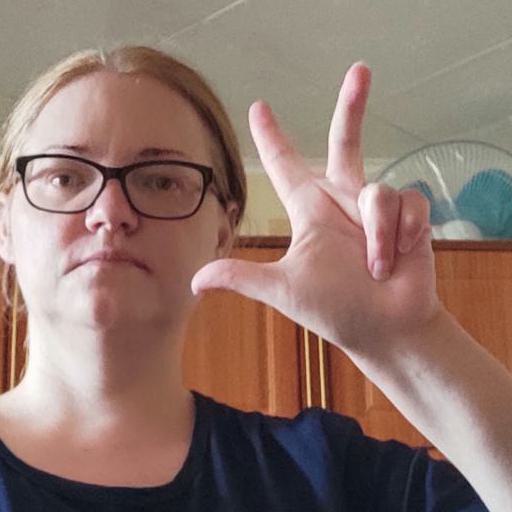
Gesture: three2